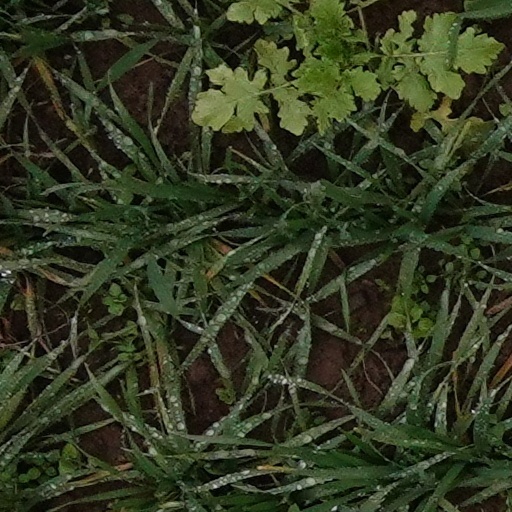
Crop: wheat